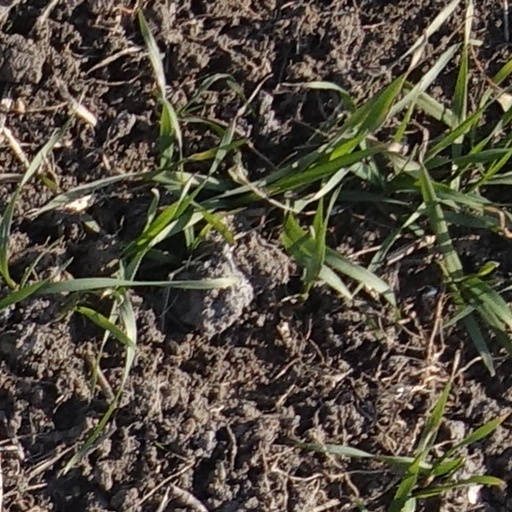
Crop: wheat